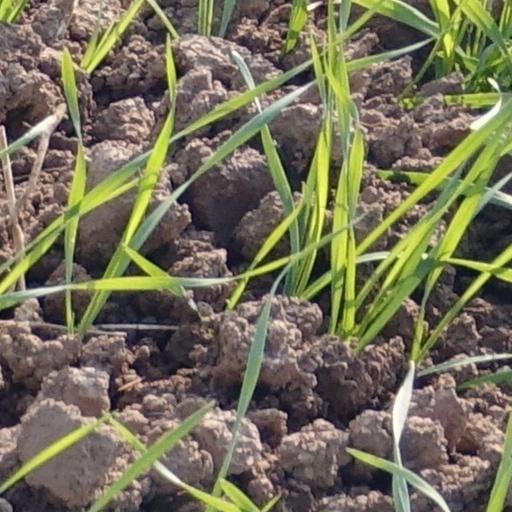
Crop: wheat